Barry Guy

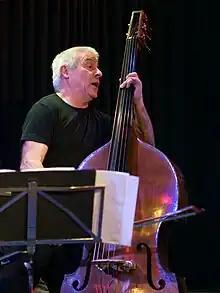
Barry Guy (2011)

Barry John Guy (born 22 April 1947, in London, England) is an English composer and double bass player. His range of interests encompasses early music, contemporary composition, jazz and improvisation, and he has worked with a wide variety of orchestras in the UK and Europe. He studied at the Guildhall School of Music under Buxton Orr, and later taught there.